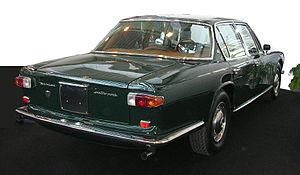
La Maserati Quattroporte est une berline de grand tourisme du constructeur italien Maserati. Quattroporte en italien signifie littéralement « quatre portes ». Il y a eu, à ce jour, six générations de ce modèle.